Polytechnic University of the Philippines

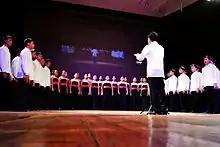
PUPLHS Chorale performing at their anniversary concert "Committed" in 2012.

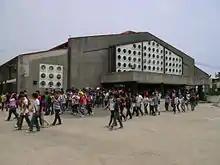
The former PUP Gymnasium and Sports Center which was demolished in 2017 for the construction of a new University Gym on the same site.

The PUP M. H. Del Pilar Campus, named after Marcelo H. Del Pilar, contains the Graduate School and the College of Tourism, Hospitality, and Transportation Management (CTHTM). It also contains the Hasmin Hostel, formerly a budget hostel which was purchased by PUP in the late 1980s. Currently, it provides the sleeping and residential quarters for the students and faculty of PUP. The hostel also serves as the training grounds for CTHTM students. The current Director of the campus is Joseph M. Lardizabal.